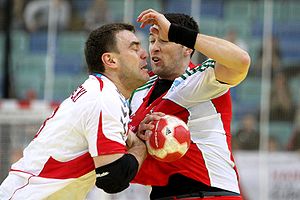
Bartosz Jurecki / Eksterne henvisninger
Bartosz Jurecki vs. Ferenc Ilyés
Bartosz Jurecki er en polsk håndboldspiller, der spiller for den tyske Bundesligaklub SC Magdeburg. Han kom til klubben i 2007. Hans lillebror, Michał Jurecki, er også professionel håndboldspiller.